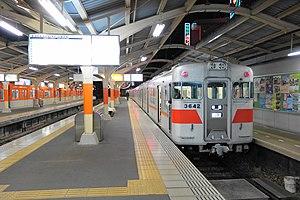
La gare de Sanyō Himeji est une gare ferroviaire localisée dans la ville d'Himeji, dans la préfecture de Hyōgo au Japon. La gare est exploitée par la compagnie Sanyo Electric Railway, sur la ligne principale Sanyō. Le numéro de la gare est SY 43.